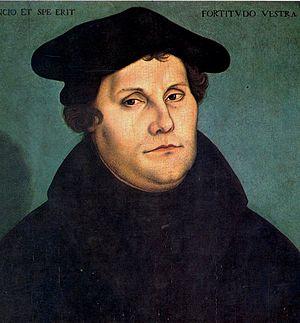
Le terme de monde occidental peut prêter à confusion car il recouvre des réalités différentes selon les époques et selon des considérations politiques, culturelles, idéologiques, religieuses ou philosophiques. Il est donc intéressant de l’étudier dans une perspective historique.
Le Saint-Empire romain est un regroupement politique, aujourd'hui disparu, de terres d’Europe occidentale et centrale au Moyen Âge, dirigé par un souverain arborant le titre d'« empereur des Romains ». Il se considérait, de sa fondation au Xᵉ siècle jusqu'à sa suppression au début du XIXᵉ siècle par Napoléon, comme le continuateur de l’empire d’Occident des Carolingiens et, au-delà, de l’Empire romain. L’adjectif Saint fut rajouté pour sa part sous le règne de Frédéric Barberousse pour légitimer le pouvoir de manière divine.
La kénose est une notion de théologie chrétienne exprimée par un mot grec, κένωσις, « action de vider, de se dépouiller de toute chose » ; le sens de cette notion dans le christianisme s'éclaire par l’Épître de Paul aux Philippiens :
La fête de la Réformation est une fête religieuse célébrée le 31 octobre en commémoration de la Réforme protestante, particulièrement par les communautés protestantes luthériennes et certaines églises réformées. C'est un jour férié en Slovénie car la Réforme a contribué profondément à son développement culturel, bien que les Slovènes soient en majorité catholiques romains et dans les Länder allemands du Brandebourg, Hambourg, Mecklembourg-Poméranie-Occidentale, Saxe, Saxe-Anhalt et Thuringe. C'est également une fête nationale au Chili et jour férié depuis 2008, sous le nom de Journée nationale des Églises évangéliques et protestantes.
"La modernité est un concept désignant l’idée d'agir en conformité avec son temps et non plus en fonction de valeurs, considérées de facto comme ""dépassées"". Les philosophes, anthropologues et sociologues traitent principalement de ce concept mais aussi les historiens, quand ils qualifient de ""moderne"" une des époques qu'ils étudient. Si bien que l'adjectif ""moderne"" est entré dans le langage usuel.
Les sciences sociales estiment aujourd'hui que l'humanité a créé environ 10 000 religions sans prendre en compte les différents schismes. Différents universitaires ont présenté durant les deux derniers siècles des thèses sur la classification de ces religions.
L'histoire du christianisme commence au Iᵉʳ siècle au sein de la diaspora juive après la crucifixion de Jésus de Nazareth, dont la date probable se situe vers l'année 30. Les premières communautés, qui ne se définissent pas encore comme chrétiennes, sont fondées par plusieurs disciples de Jésus, en particulier dans les villes de Rome, Éphèse, Antioche, Alex mais aussi en Perse et en Éthiopie. Quand il devient une religion admise puis la religion officielle de l'Empire romain au IVᵉ siècle, les premiers conciles définissent peu à peu un ensemble de dogmes. Mais les christologies déclarées hérétiques dans l'Empire ne disparaissent pas pour autant. Parmi elles, l'arianisme et le nestorianisme perdurent pendant plusieurs siècles.
Unsere Besten était une émission en Allemagne diffusée sur la chaîne publique ZDF en novembre 2003 et présentée par Johannes B. Kerner, adaptée de l’émission 100 Greatest Britons diffusée sur la BBC au Royaume-Uni. En France, l’adaptation de la BBC a été diffusée en 2005 sous le nom Le Plus Grand Français de tous les temps.
À Besançon, la Réforme protestante est une manifestation confessionnelle et sociale majeure dans l'histoire de la ville. Durant une période comprise entre 1520 et 1540, cette vision émerge et se développe fortement grâce à plusieurs prédicateurs notoires, en particulier les théologiens Guillaume Farel et Théodore de Bèze. Les habitants, pourtant réputés conservateurs, embrassent de plus en plus nombreux la nouvelle cause, entraînant les pauvres d'abord, puis les gens de métiers, et les notables. Alors que la principauté de Montbéliard et la Suisse voisines s'y conforment définitivement, localement le camp jugé hérétique est violemment confronté avec le catholicisme toujours religion d'État. Les Autorités mènent une répression impitoyable, jusqu'à l'élimination définitive de la menace durant la surprise de 1575. Dès lors, pendant plus de deux siècles, la communauté est inexistante, situation qui perdurera jusqu'à la Révolution.